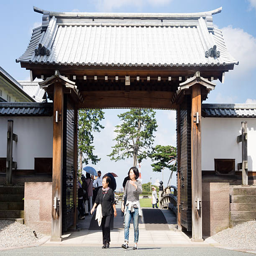
tourists entering the gates of historic castle